Jayson Gillham

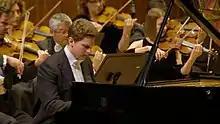
Jayson Gillham performing with the Sydney Symphony Orchestra at Sydney Opera House

In May 2015, Gillham signed a three-album exclusive recording contract with ABC Classics. His debut recital album featuring works of Bach, Schubert, and Chopin was released in October 2016. This first release was soon followed by his live recording of Beethoven's Piano Concerto No. 4 with the Sydney Symphony Orchestra under the baton of Vladimir Ashkenazy. Gillham performed the Beethoven Concerto No. 3 with the Adelaide Symphony Orchestra conducted by Sir Jeffrey Tate. His most recent CD, recorded in 2017 of works by Medtner and Rachmaninoff with the Melbourne Symphony Orchestra under Benjamin Northey was Recording of the Month in "Limelight" magazine. Medtner's Piano Concerto No. 1, as included in this release, will also feature in a documentary film about the life of the renowned Australian pianist Geoffrey Tozer.